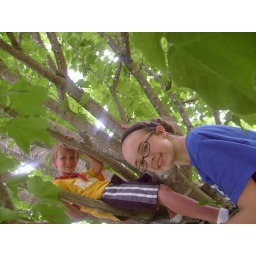
royce and bry in the tree at river